Royal North Devon Yeomanry

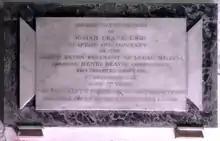
Monument in Pilton Church to Col. Henry II Beavis (1736–1813), "Commandant, North Devon Regiment of Local Militia"

Col. Henry II Beavis (1736–1813), of Yeotown in the parish of Goodleigh, North Devon, was appointed on 5 July 1803 by the King as Lieutenant-Colonel Commandant (of 441 men) of the "Barnstaple Volunteer Infantry". He was the son of Henry I Beavis, Mayor of Barnstaple in 1738 and 1751, whose portrait survives in Barnstaple Guildhall. He died on 7 December 1813, and his small mural monument survives in Pilton Church inscribed as follows: